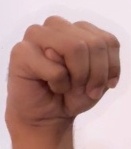
ASL sign: M